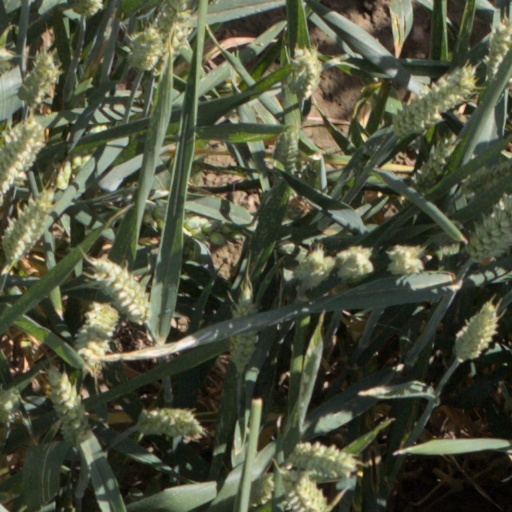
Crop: wheat